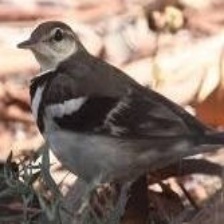
Species: FOREST WAGTAIL
Scientific name: DENDRONANTHUS INDICUS